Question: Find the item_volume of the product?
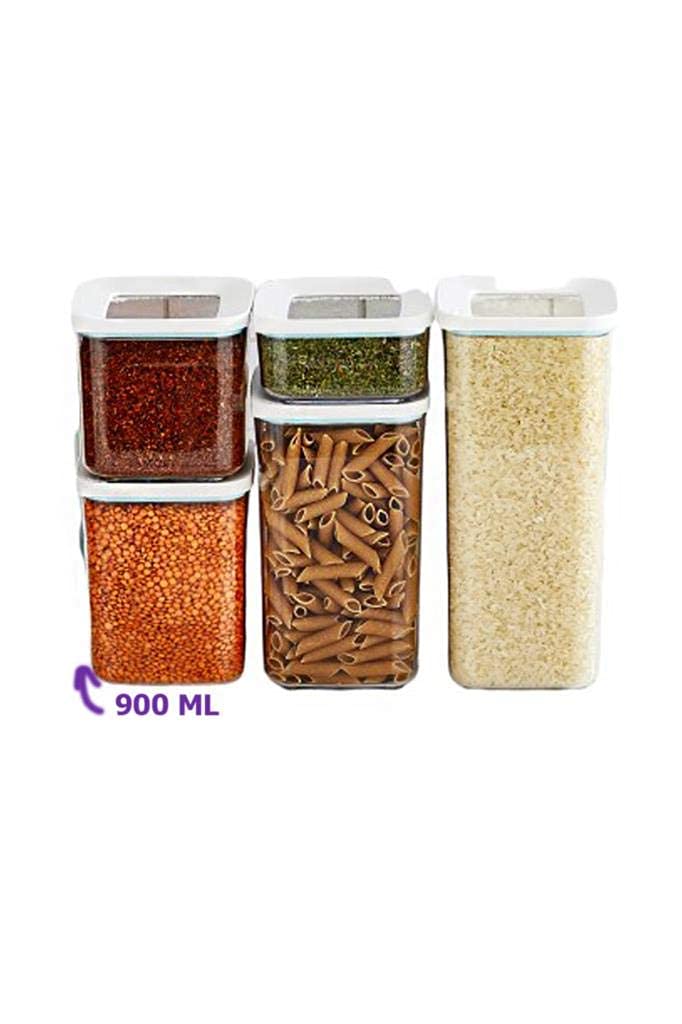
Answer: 900.0 millilitre